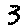
Label: 3